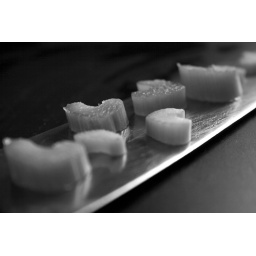
celery hearts in black and white